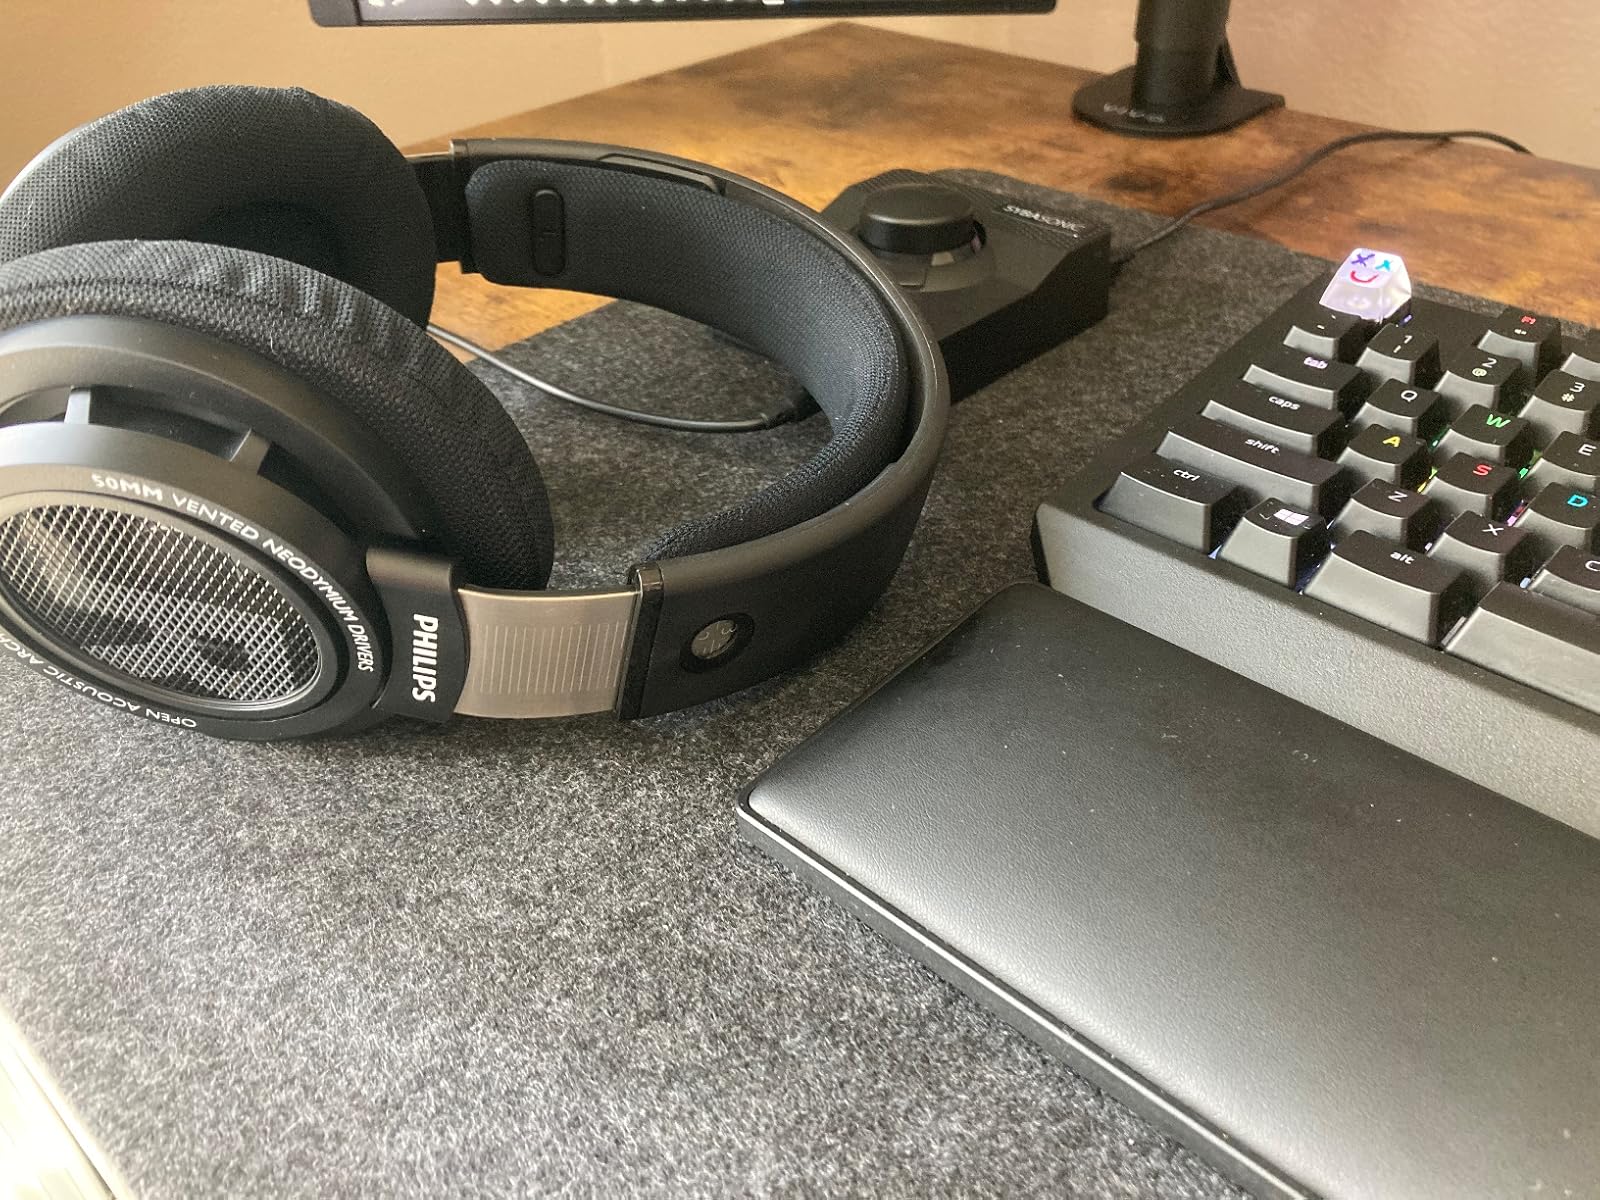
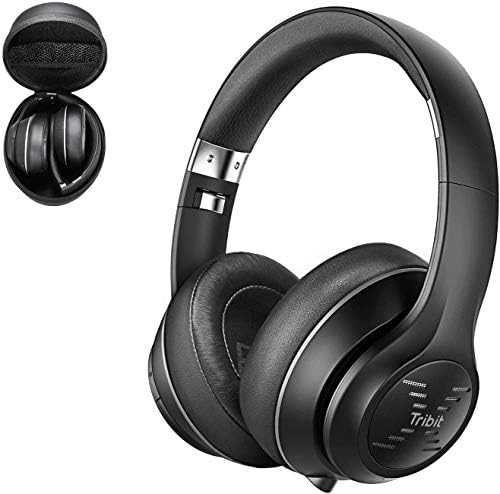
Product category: headphones
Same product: no